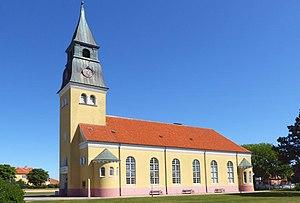
Skagen est la ville la plus au nord du Jutland, au Danemark. Elle a été rendue célèbre par la vivacité de l'École picturale à laquelle ce petit village de pêcheurs du XIXᵉ siècle a donné son nom.